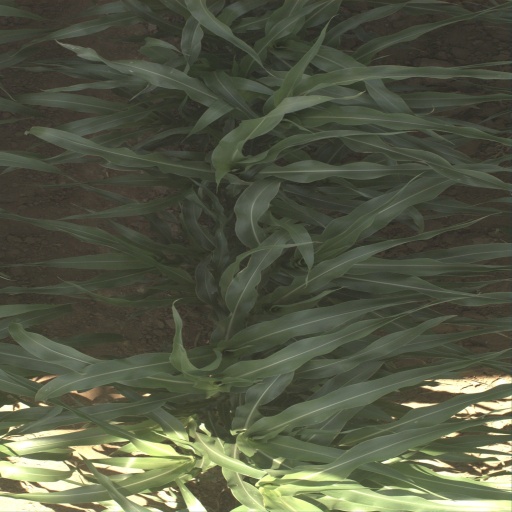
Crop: sorghum